Fabrika automobila Priboj

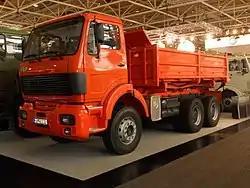
FAP 2640 rigid dump truck, a copy of the Mercedes-Benz NG, exhibited at IAA 2012 in Hanover, Germany.

During severe economic problems in Serbia in the 1990s, FAP lost many markets and significantly deteriorated in terms of research and production. During the 2000s, it offered many variants of vehicles based on old Mercedes tooling, with different engines manufactured by Mercedes-Benz, Cummins, MAN and Famos, FAP was producing vehicles for domestic use and export. Exported vehicles could be found in many countries worldwide like Egypt, Nigeria, Libya, Sudan, Syria, etc.